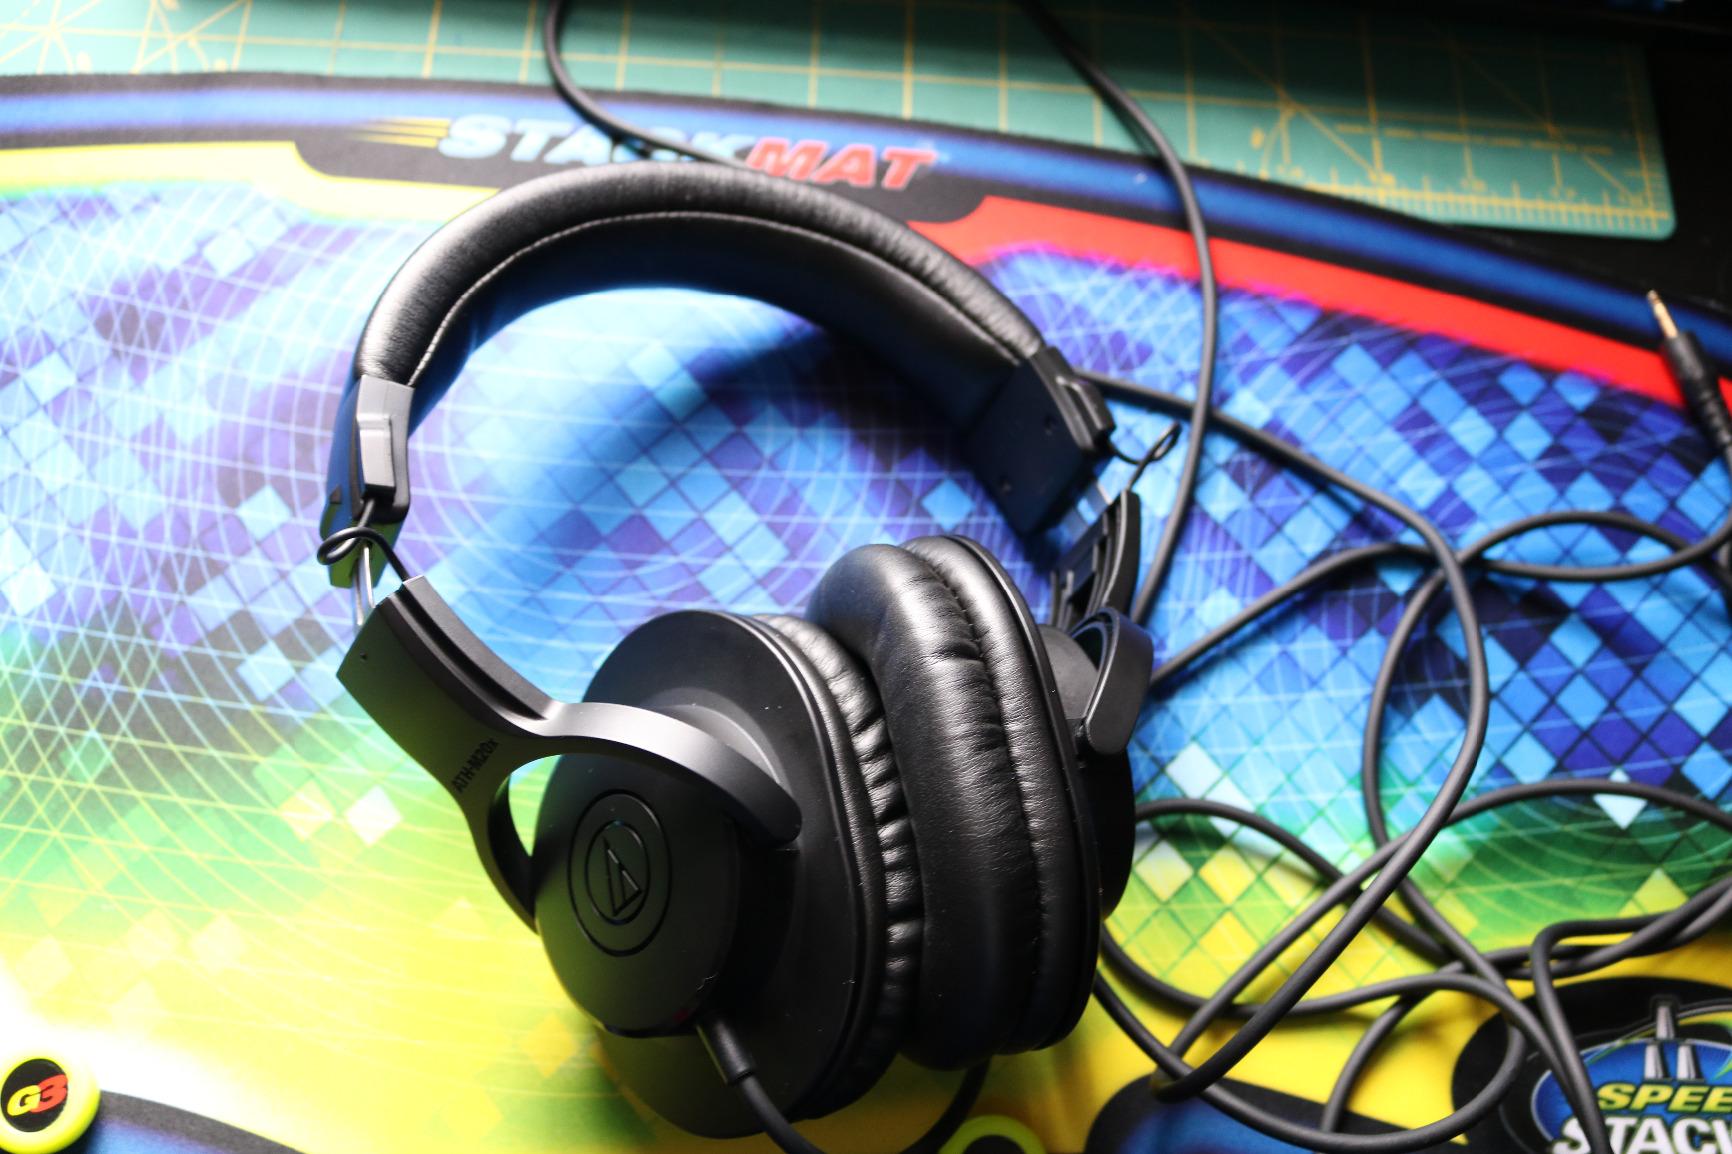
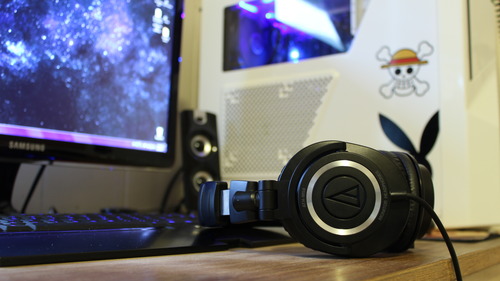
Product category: headphones
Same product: no